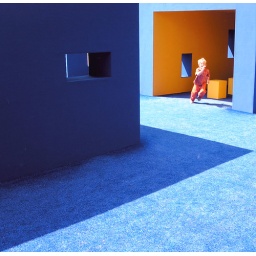
sam running around from orange to blue